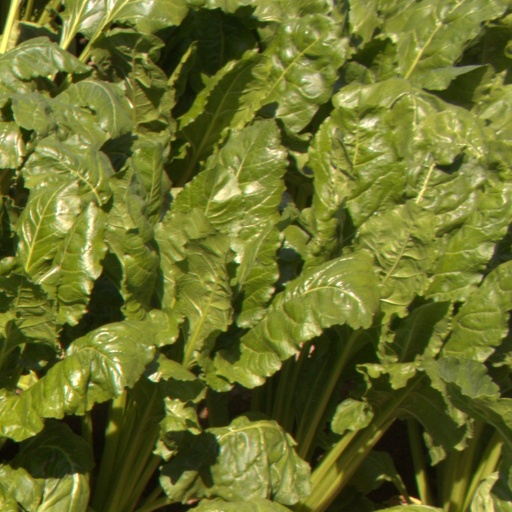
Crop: sugar beet